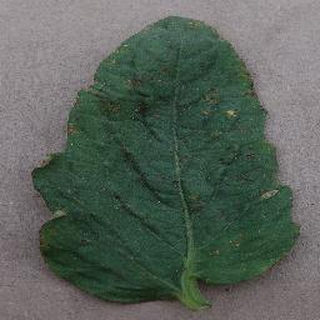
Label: tomato_bacterial_spot